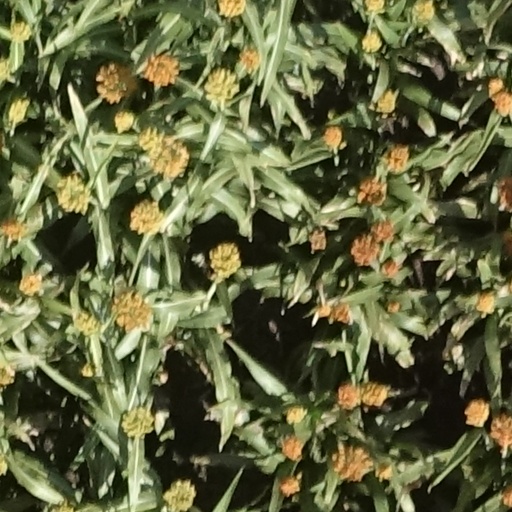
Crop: sorghum